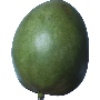
Label: Mango 1